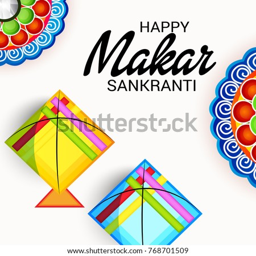
vector illustration of a banner for holiday with colorful kites .